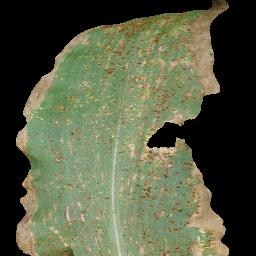
Label: Corn_(Maize)___Common_Rust